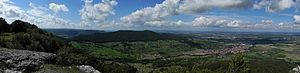
Breitenstein (Schwäbische Alb) / Galleri
Panorama over Breitenstein
Breitenstein er et 811 m højt klippeplateau i Baden-Württemberg, Tyskland. Det ligger nær landsbyen Ochsenwang ved Kreisstraße 1220 i kommunen Bissingen an der Teck.